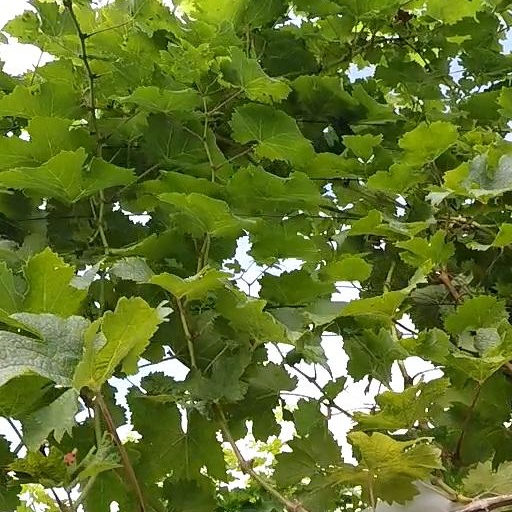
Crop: grape